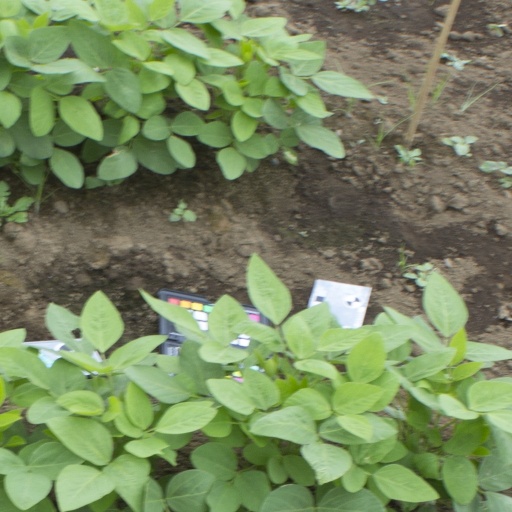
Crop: soybean